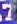
Number: 7